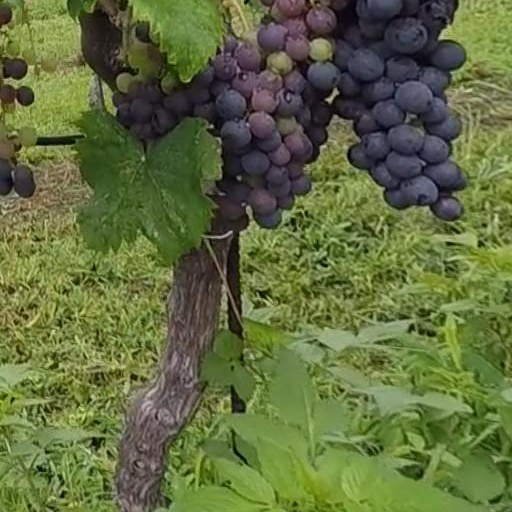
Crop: grape